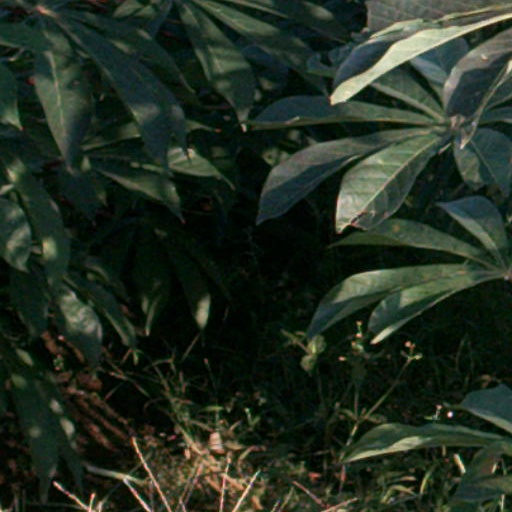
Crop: cassava